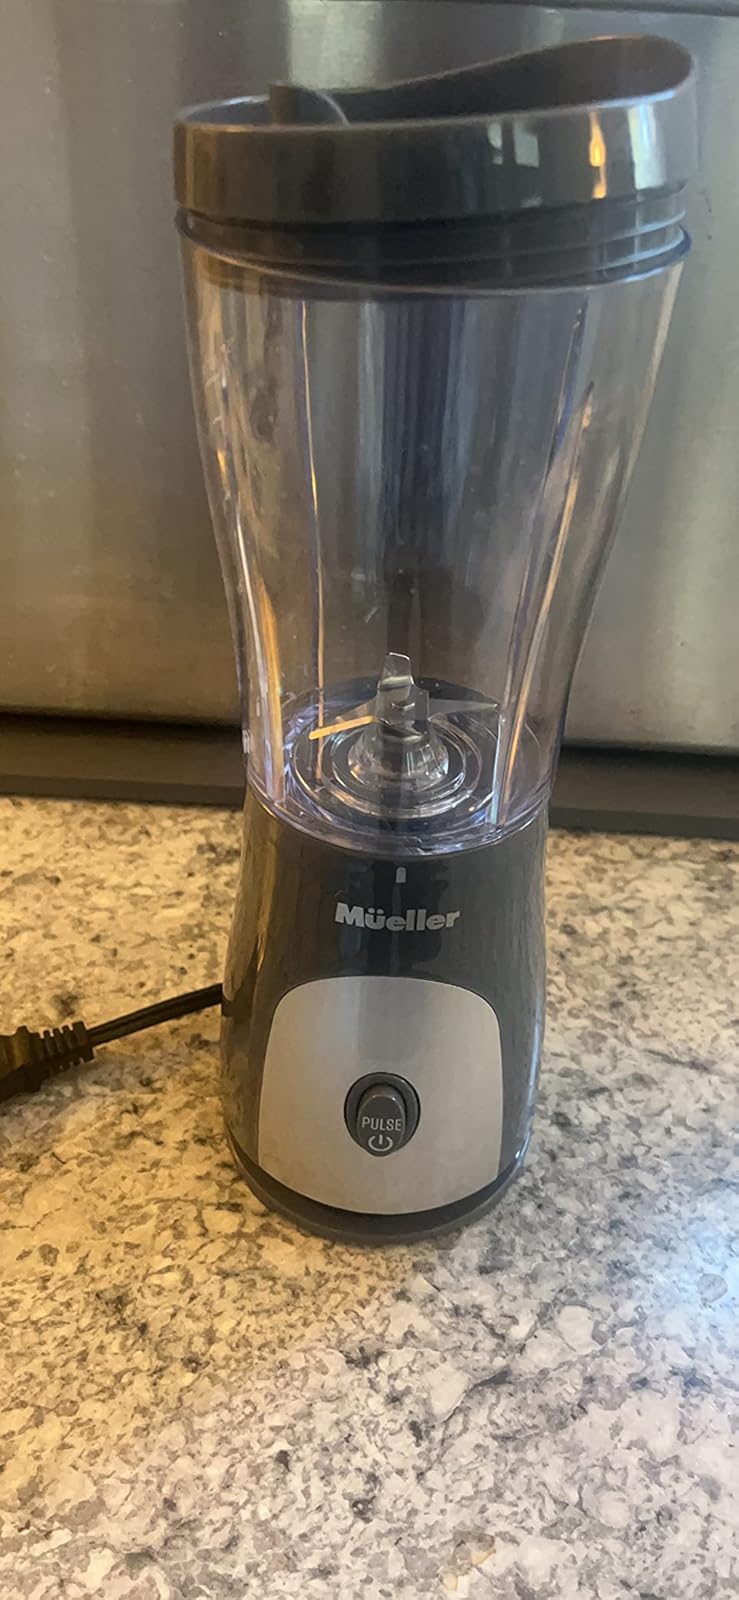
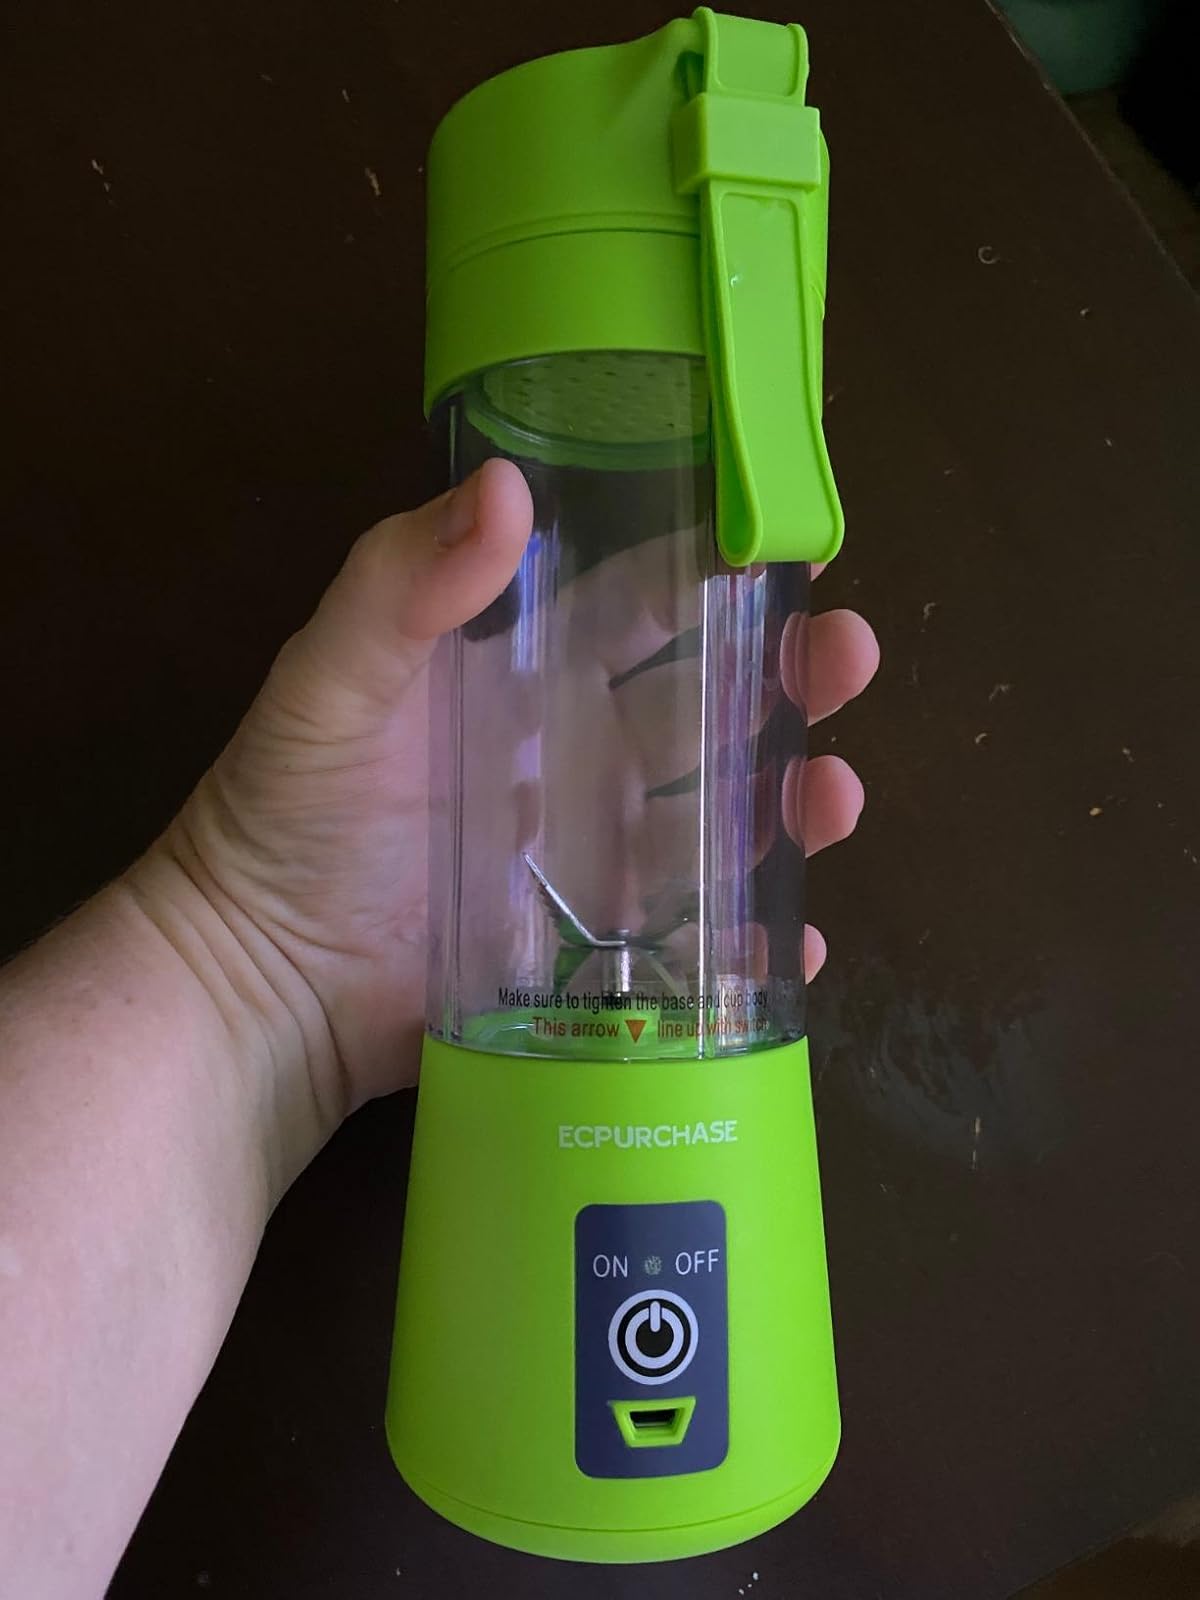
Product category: items_blender
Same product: no